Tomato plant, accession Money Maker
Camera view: tilt-top (135 deg); turntable rotation: 210 degrees
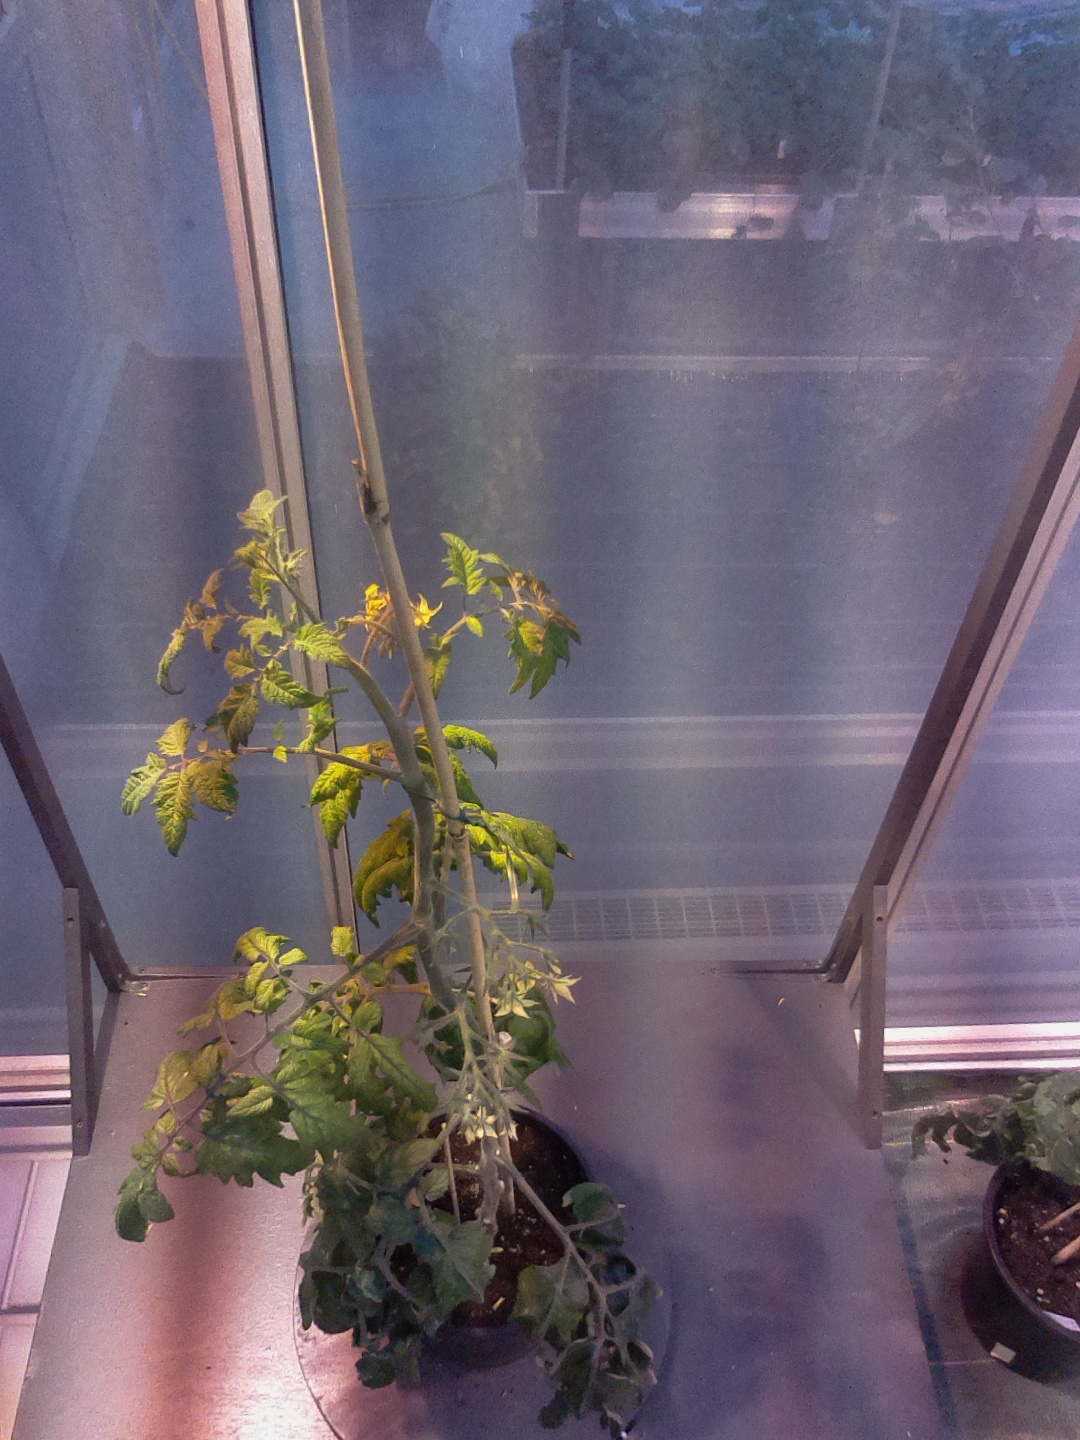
BBCH growth stage 70: Fruits at the main stem or branches visibles